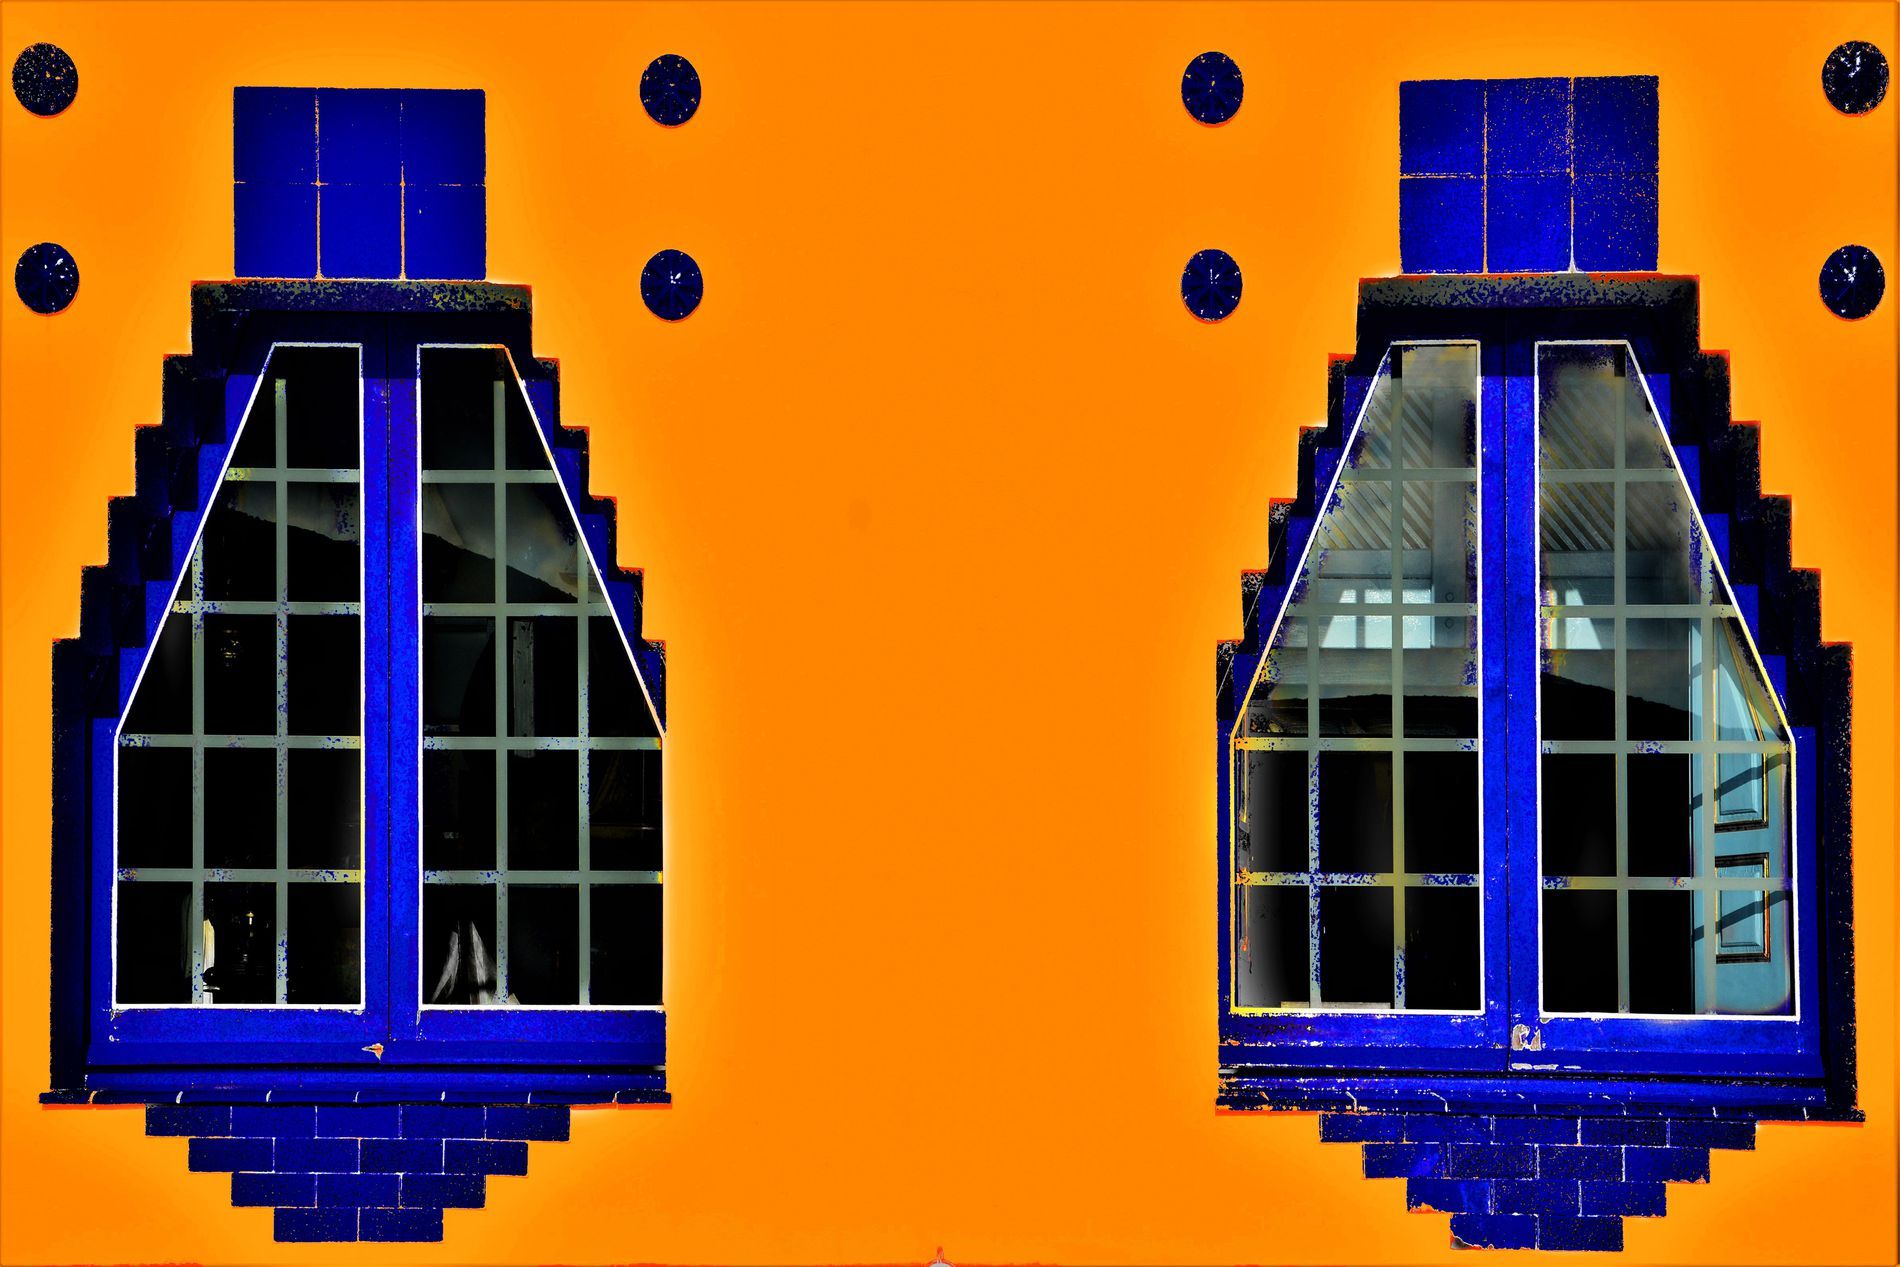
Two windows on wall.
The image two identical blue framed windows against a vivid orange wall.
Each window has a unique, stepped design at the bottom and a truncated triangular shape at the top.
 Four dark blue circular decorations are spaced evenly above the windows.
The image presents two symmetrically placed blue framed windows set against an orange wall.
The photo is taken at eye level.
The color palette is orange and deep blue.
The style is architectural photography.
Labels: Architecture, Building, House, Housing, Staircase, Window, Outdoors, Shelter, Lighting, Art, wall, circular decorations, Windows
Camera: NIKON CORPORATION NIKON D5200
Lens: 18.0-105.0 mm f/3.5-5.6, AF-S DX VR Zoom-Nikkor 18-105mm f/3.5-5.6G ED
Aperture: F11
Exposure: 1/500 sec
ISO: 160
Focal length: 42.0 mm